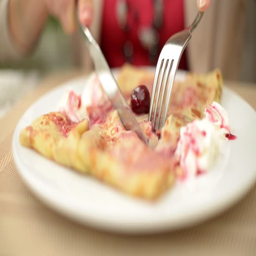
eating pancakes with cherries - with a knife and fork